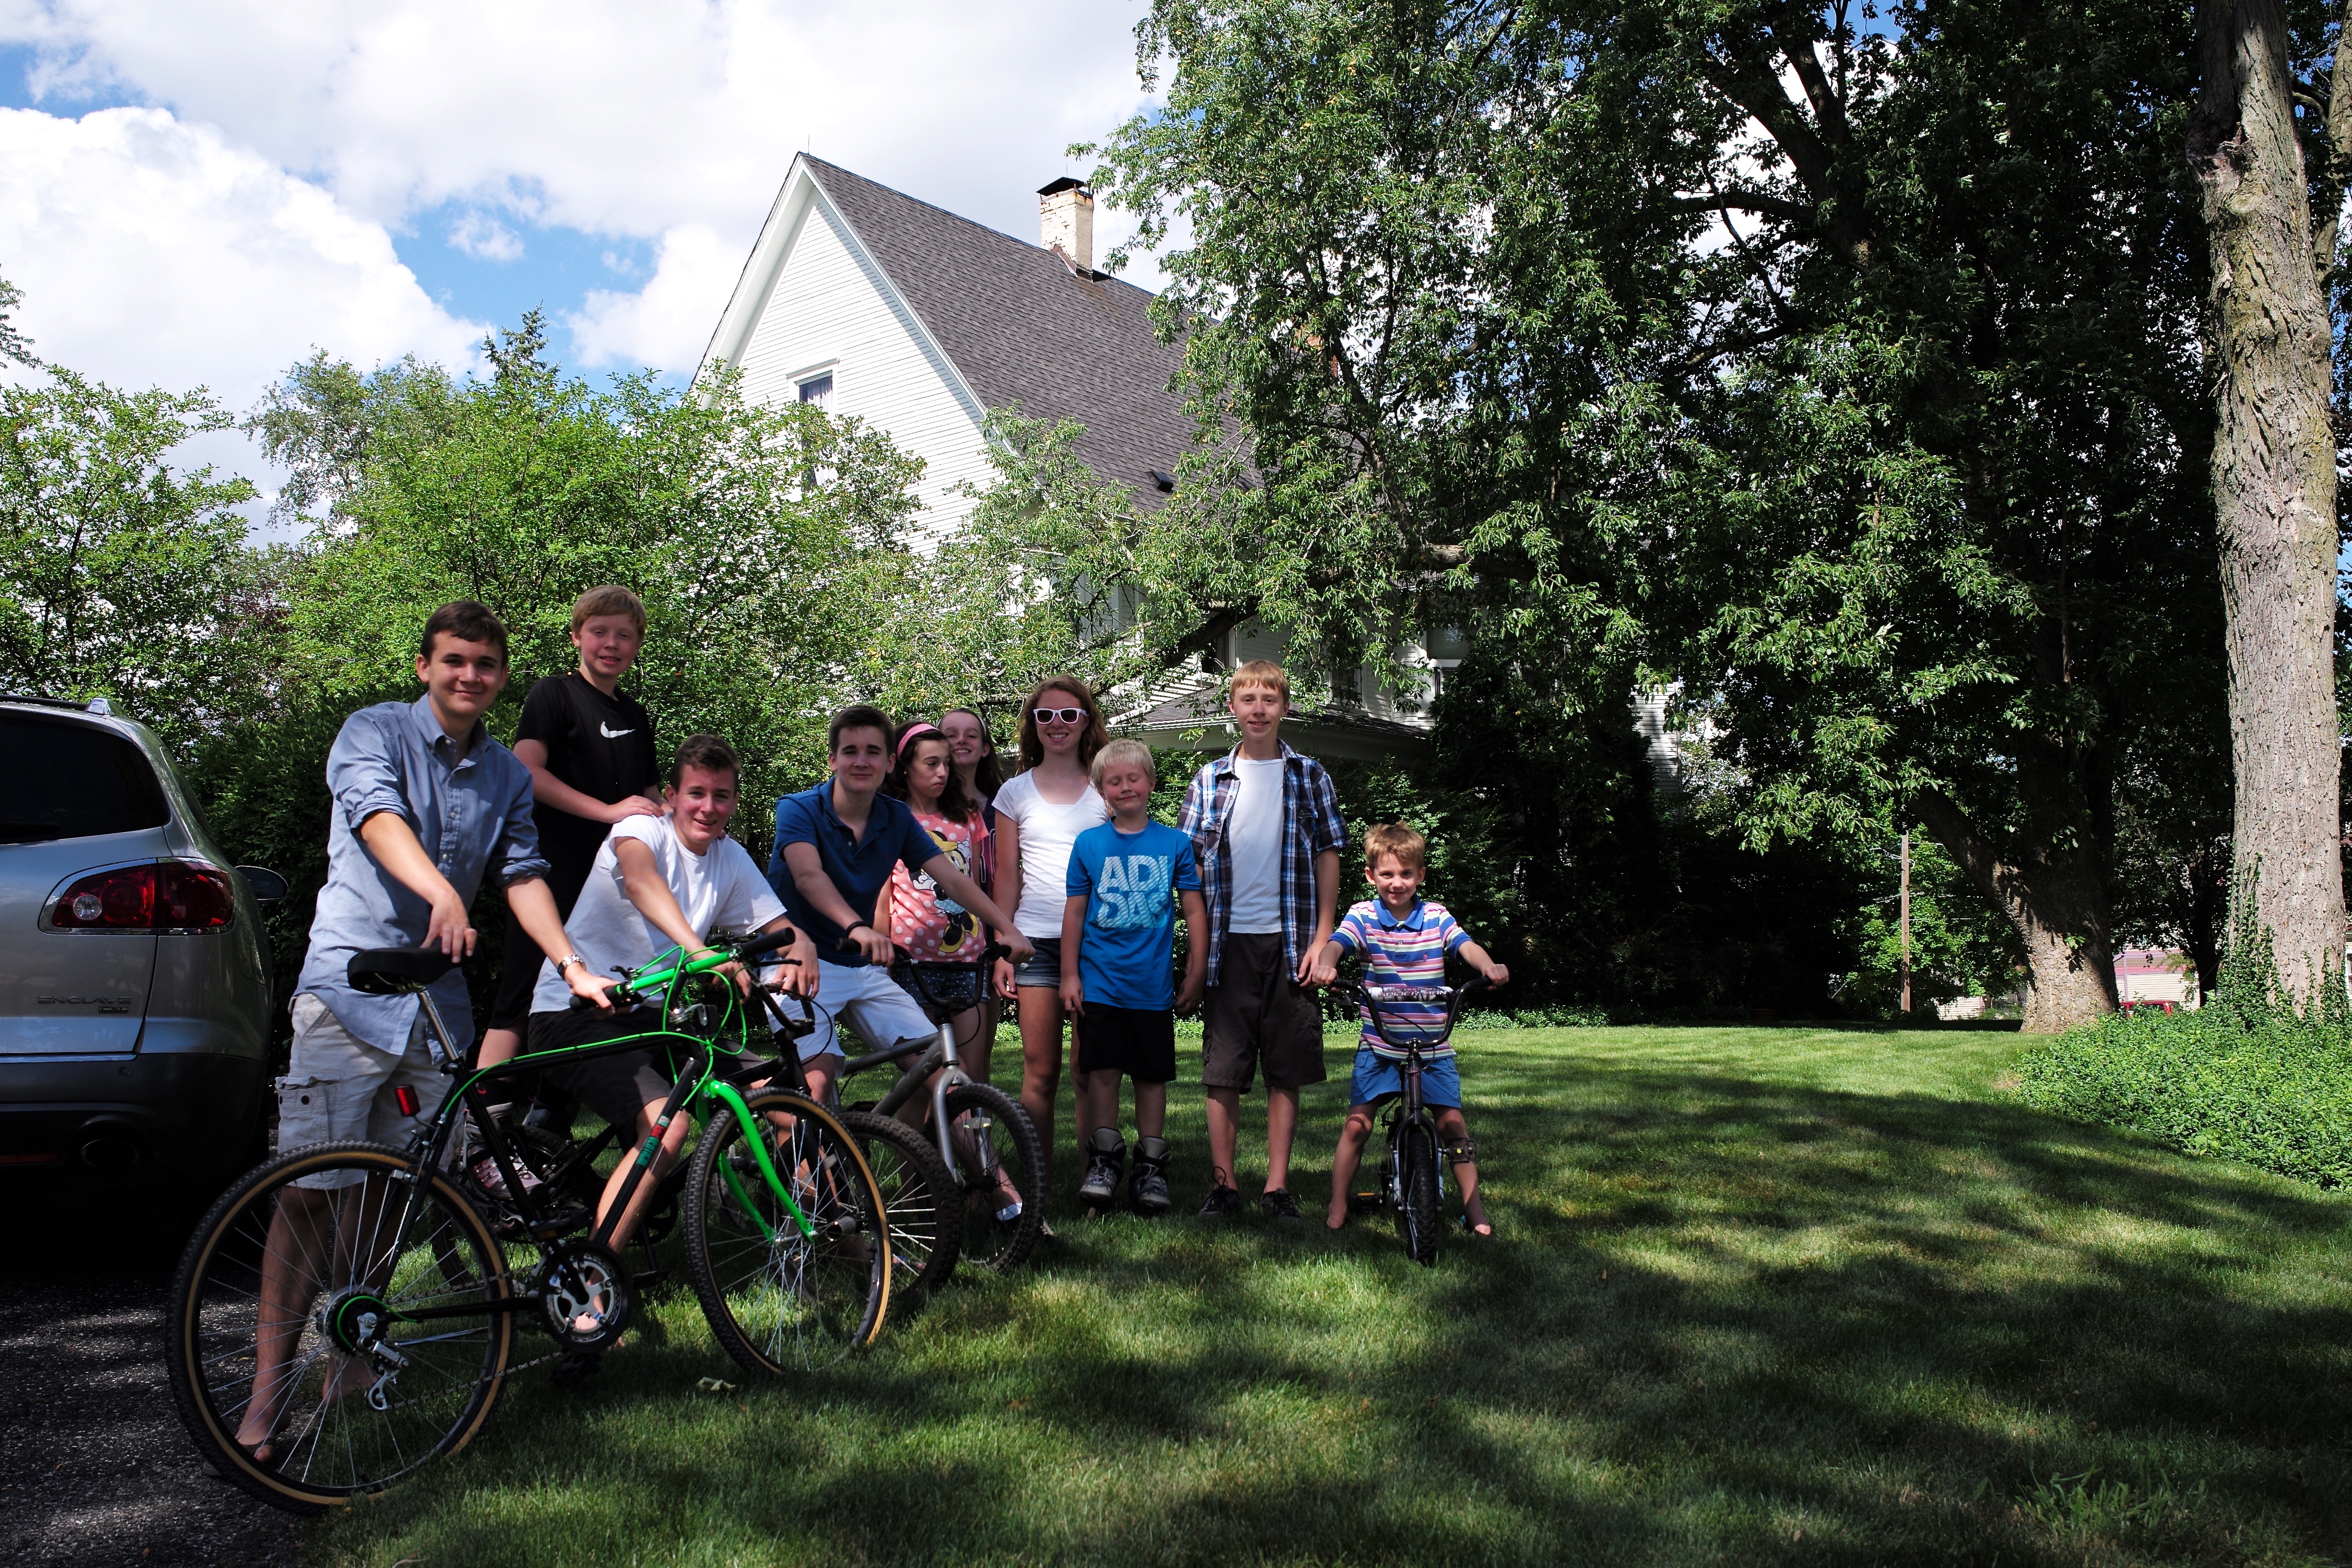
outdoor, lawn, vehicle, community, usa, bbq, playing, garden, kids, m, friends, 28, f2, leica, 240, summicron, asph, endurance sports